James King, 1st Lord Eythin

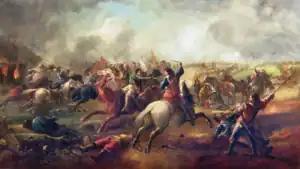
Fought against King's advice, defeat at Marston Moor ended Royalist control of Northern England

In April 1644, King and Newcastle were besieged in York by a combined Covenanter–Parliamentarian army. On 1 July 1644, they were relieved by Prince Rupert, who next day ordered the York garrison to join him on Marston Moor, and launch an attack on their opponents. Although Rupert was under pressure to achieve a quick result, both King and Newcastle felt the plan was hasty and ill-advised, King reminding Rupert of his defeat at Vlotho, allegedly caused by his impetuosity.